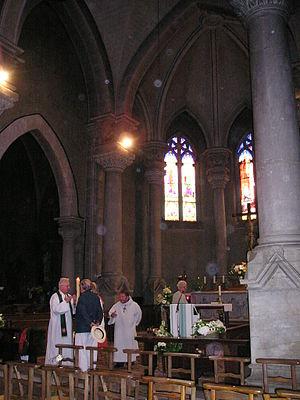
Cosne-d'Allier est une commune française, située dans le département de l'Allier en région Auvergne-Rhône-Alpes.